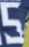
Number: 5